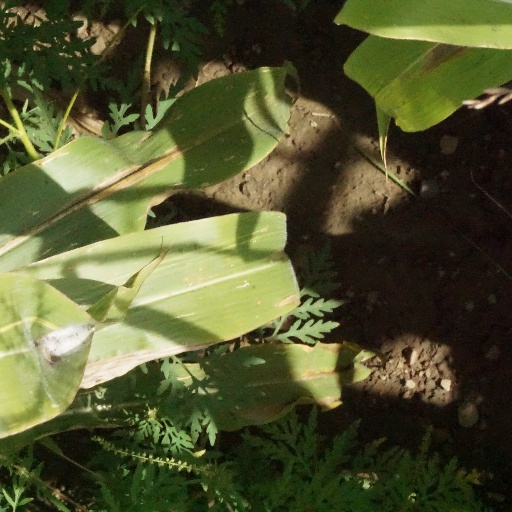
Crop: maize; corn